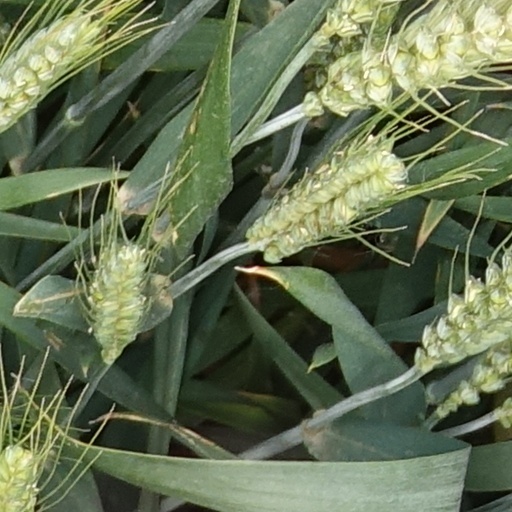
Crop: wheat